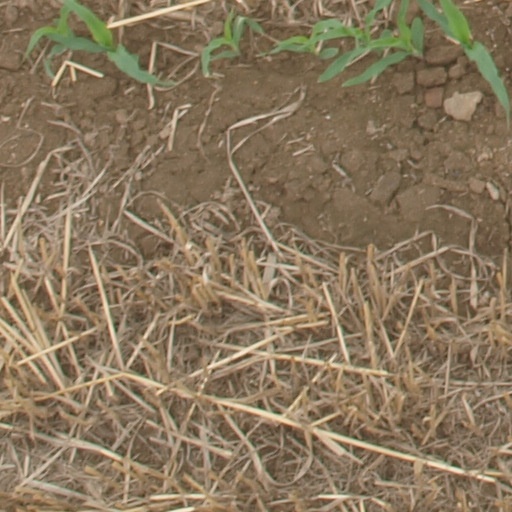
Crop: maize; corn